List of NASA cameras on spacecraft

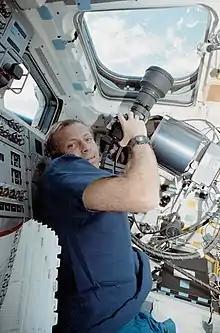
Space Shuttle astronaut Kenneth Cockrell with a digital Nikon NASA F4 HERCULES

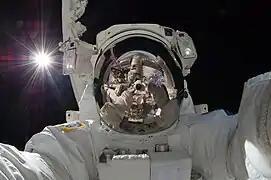
Reflected in the visor is the camera used for this astronaut "selfie"

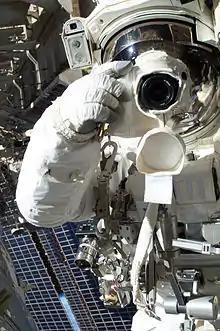
Astronaut Christopher Cassidy holding a camera while on EVA (Space-walk)

NASA has operated several cameras on spacecraft over the course of its history.